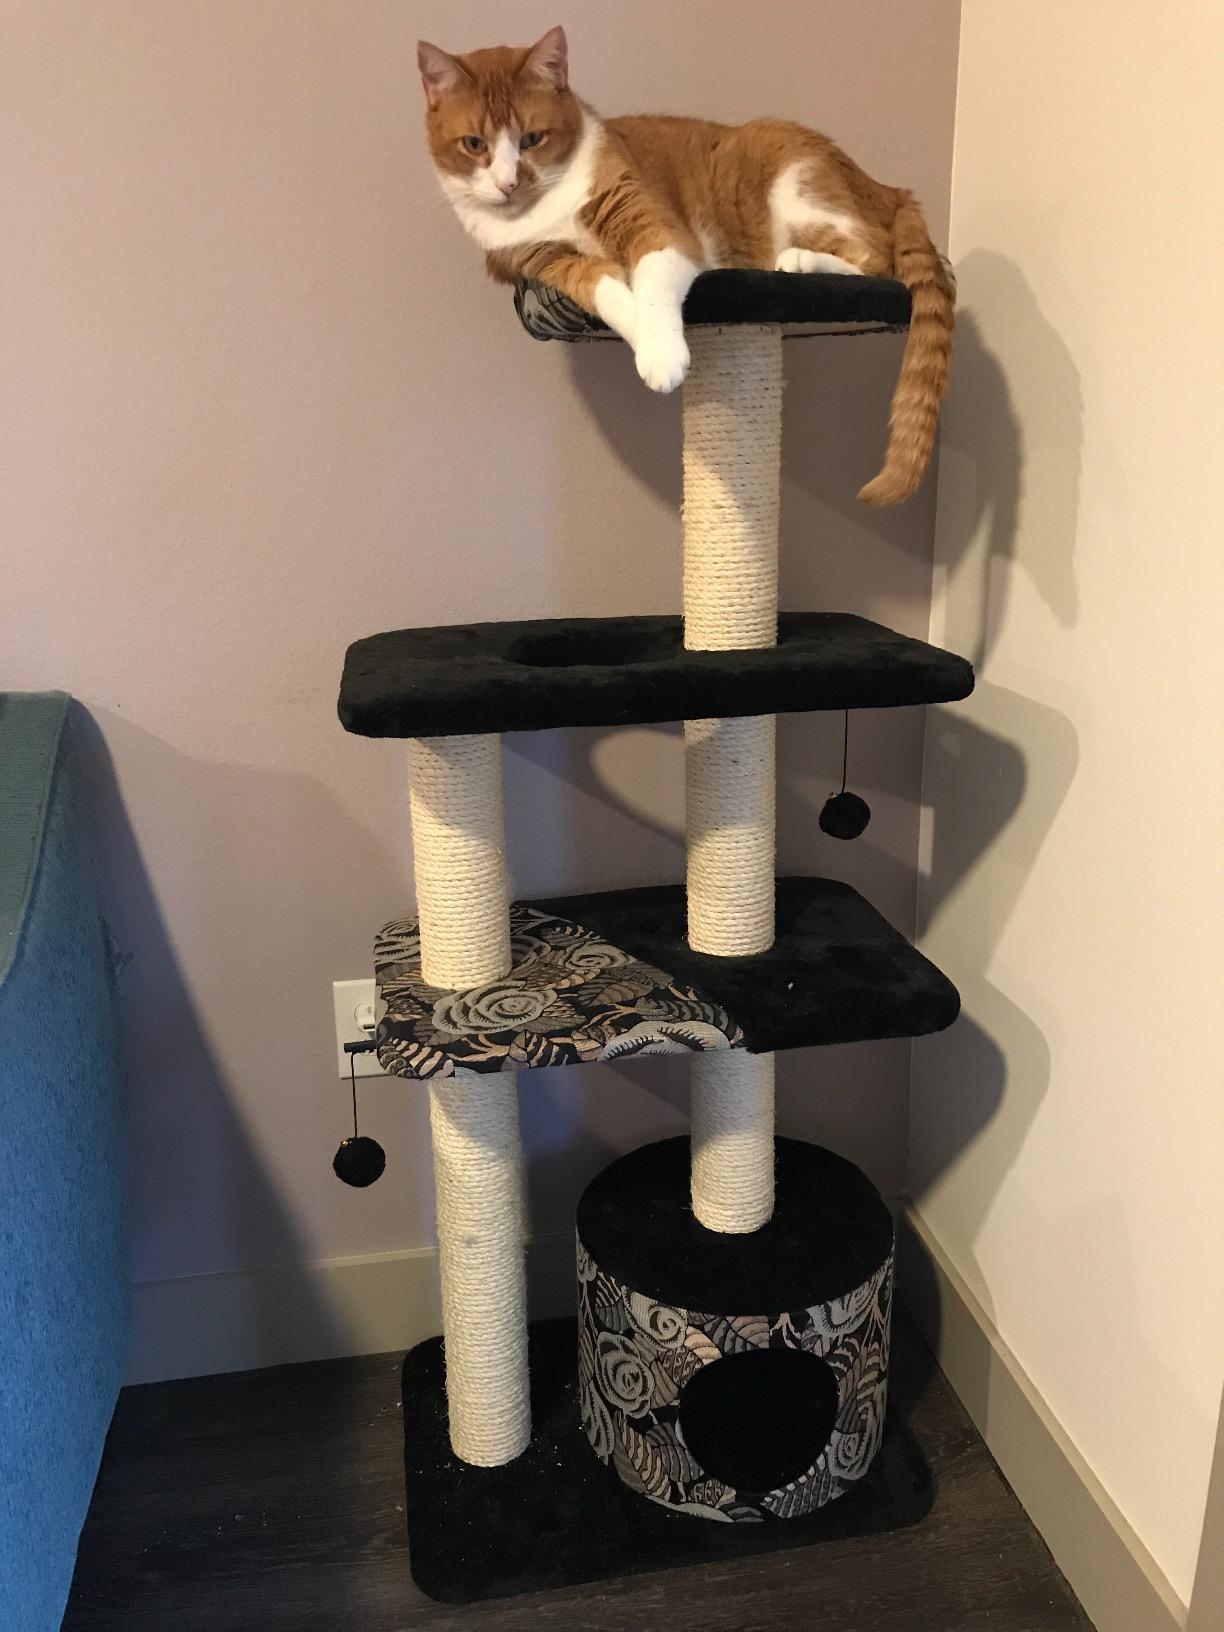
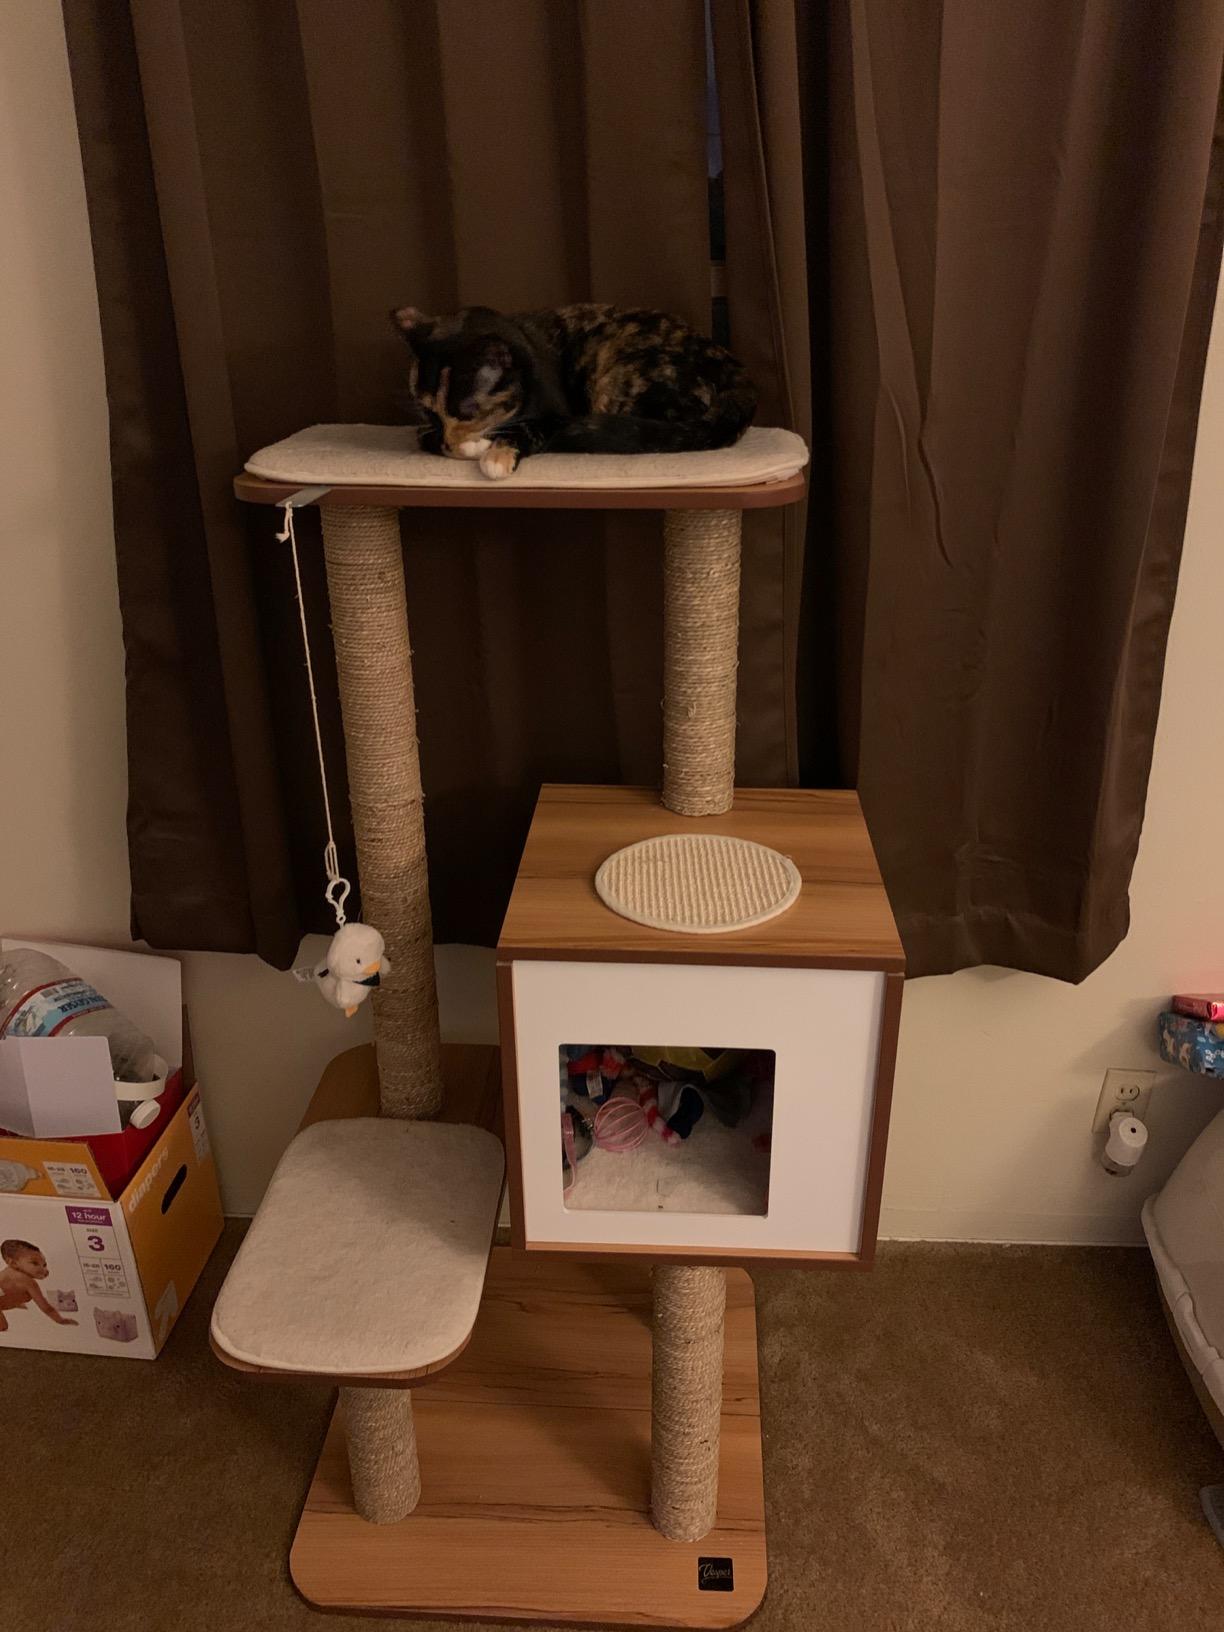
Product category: items_cat tree
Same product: no